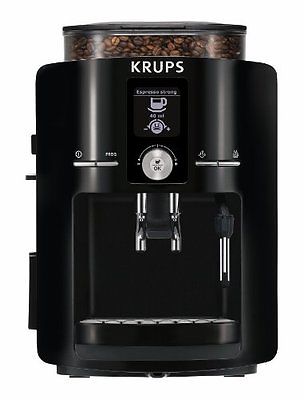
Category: coffee maker